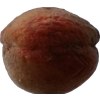
Label: peach